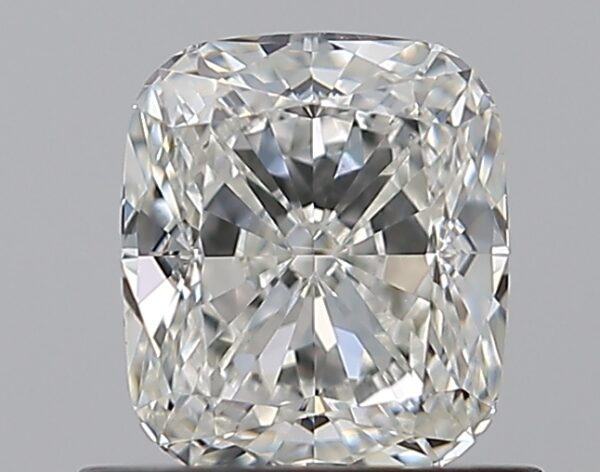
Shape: cushion
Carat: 0.81
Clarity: VS1
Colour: H
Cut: EX
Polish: EX
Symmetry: VG
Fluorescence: N
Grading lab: GIA
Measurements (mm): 5.68 x 4.92 x 3.3